Cho Kwangjo

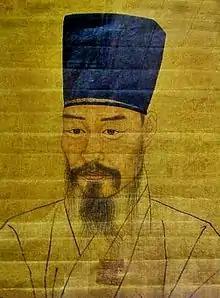
Portrait of Cho

Cho was completely caught off guard with this turn of events. The Sarim faction had scored its biggest victory just four days ago when Jungjong granted their petition to revoke special status for 70 Hungu officials. He continued to believe that Jungjong was misled by his enemies and was confident that he could persuade the king of his loyalty once he could face him in the interrogation. He wrote to Jungjong of his fear for this incident becoming a bloody purge and entreated that he would not regret dying ten thousand times if only he could be granted an audience. However, he would never have a chance to see Jungjong again. Amid petitions for leniency, Jungjong commuted the death sentence to exile, and Cho was exiled to Neung-ju.